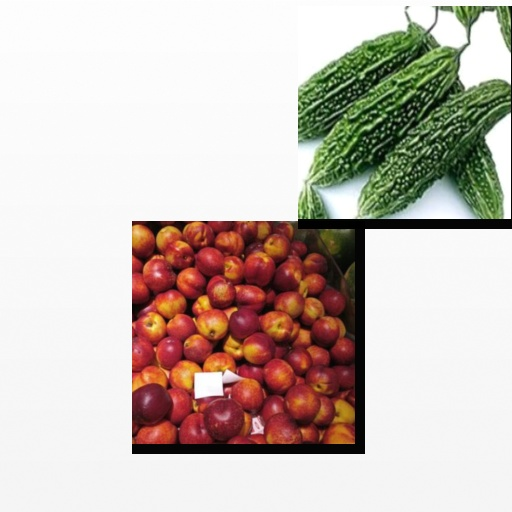
Food items: bitter_gourd, nectarine